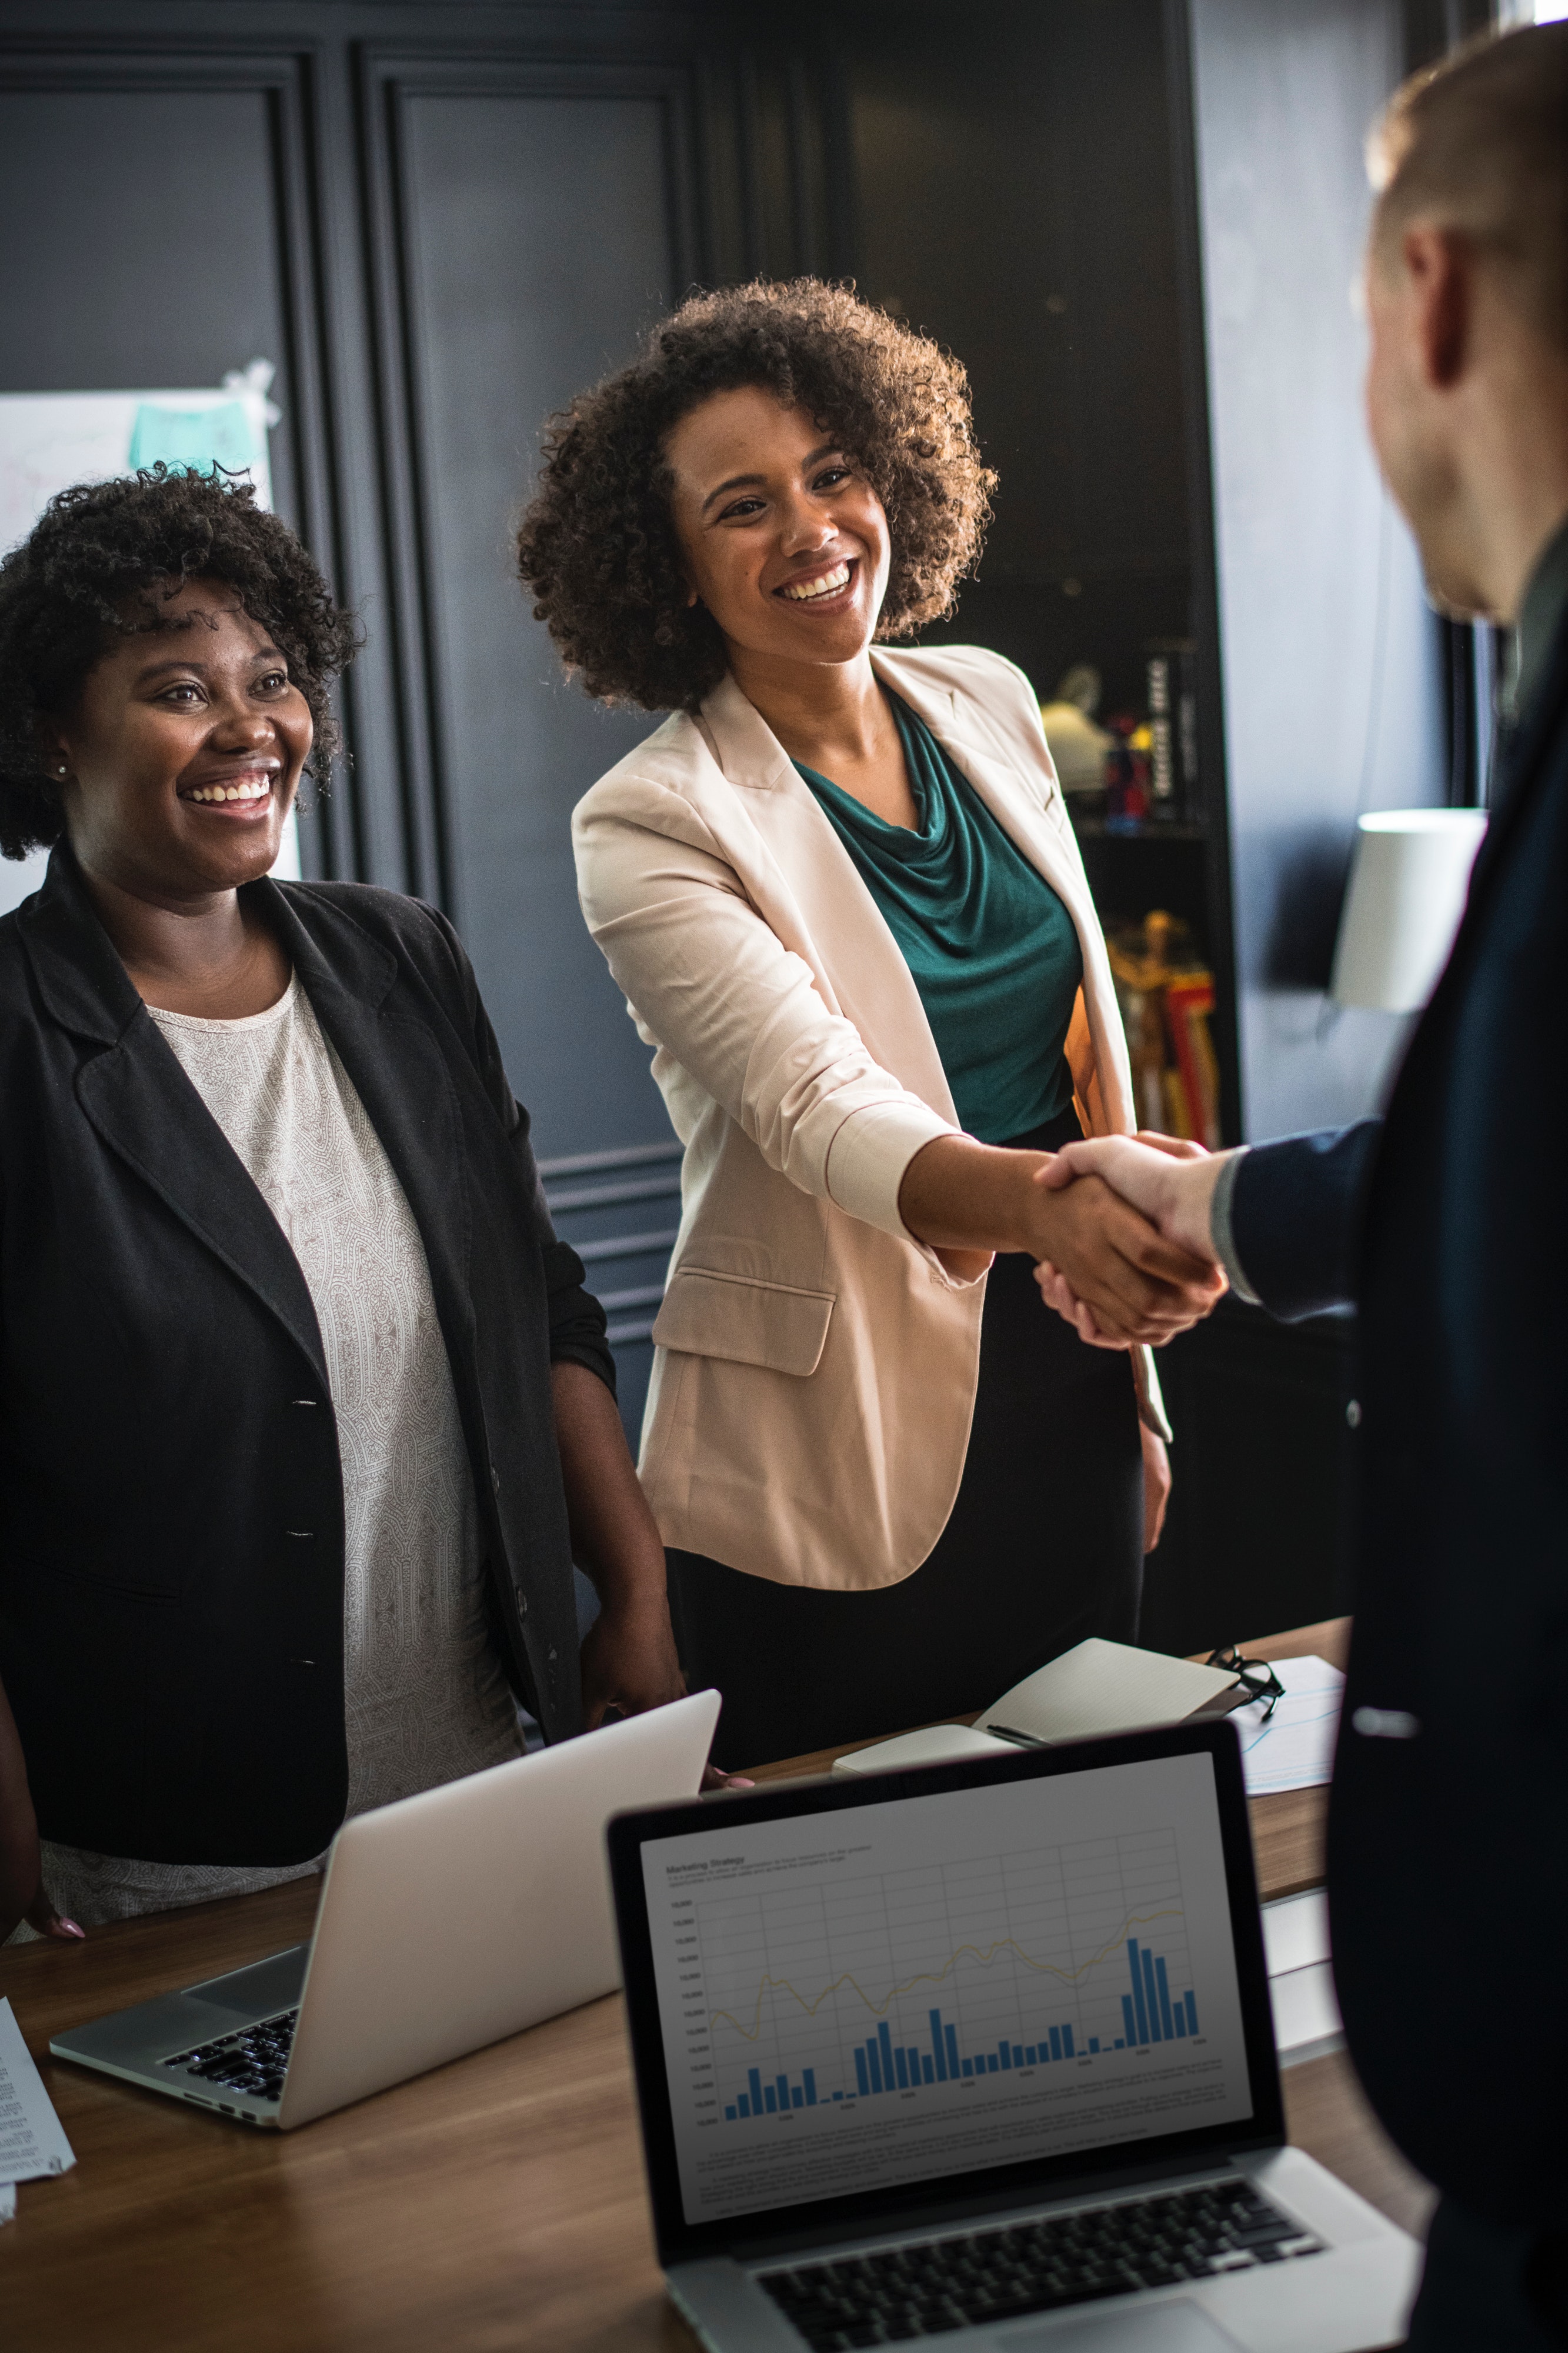
electronic device, technology, communication, event